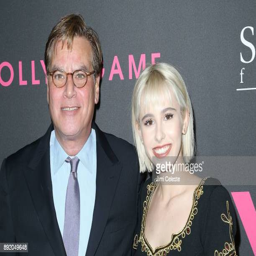
dramatist and person attend the premiere